Eduard Bornhöhe

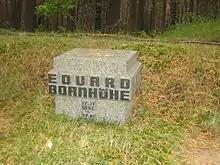

In 1893, the Russian Empire's censor prohibited publication of historical stories. This led to the eventual withdrawal of Bornhöhe from writing. Notably, he didn't publish any books during the last twenty years of his life.